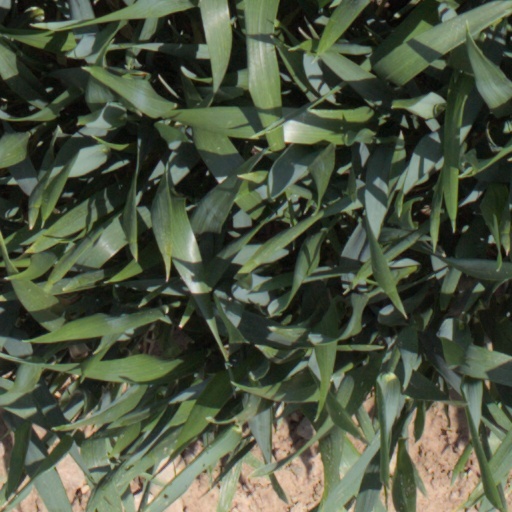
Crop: wheat